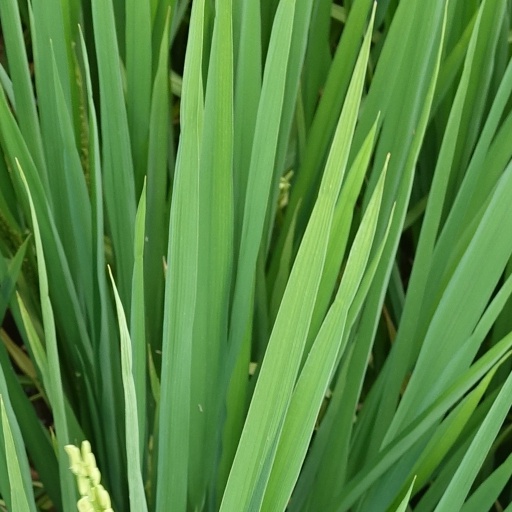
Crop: rice